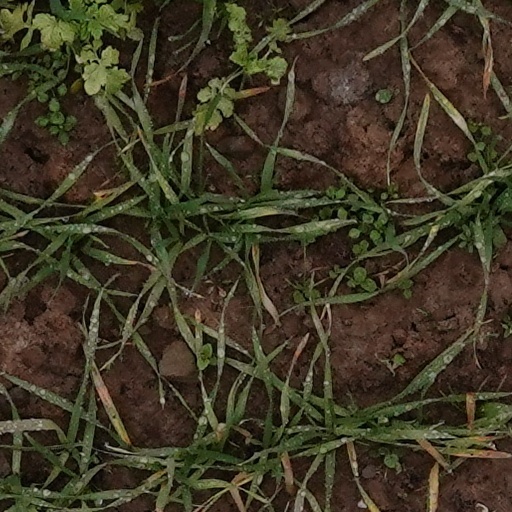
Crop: wheat